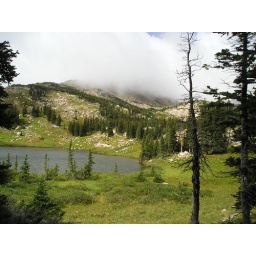
Our campspot is slightly visible to the right of the lake in a small rock outcropping surrounded by tree.